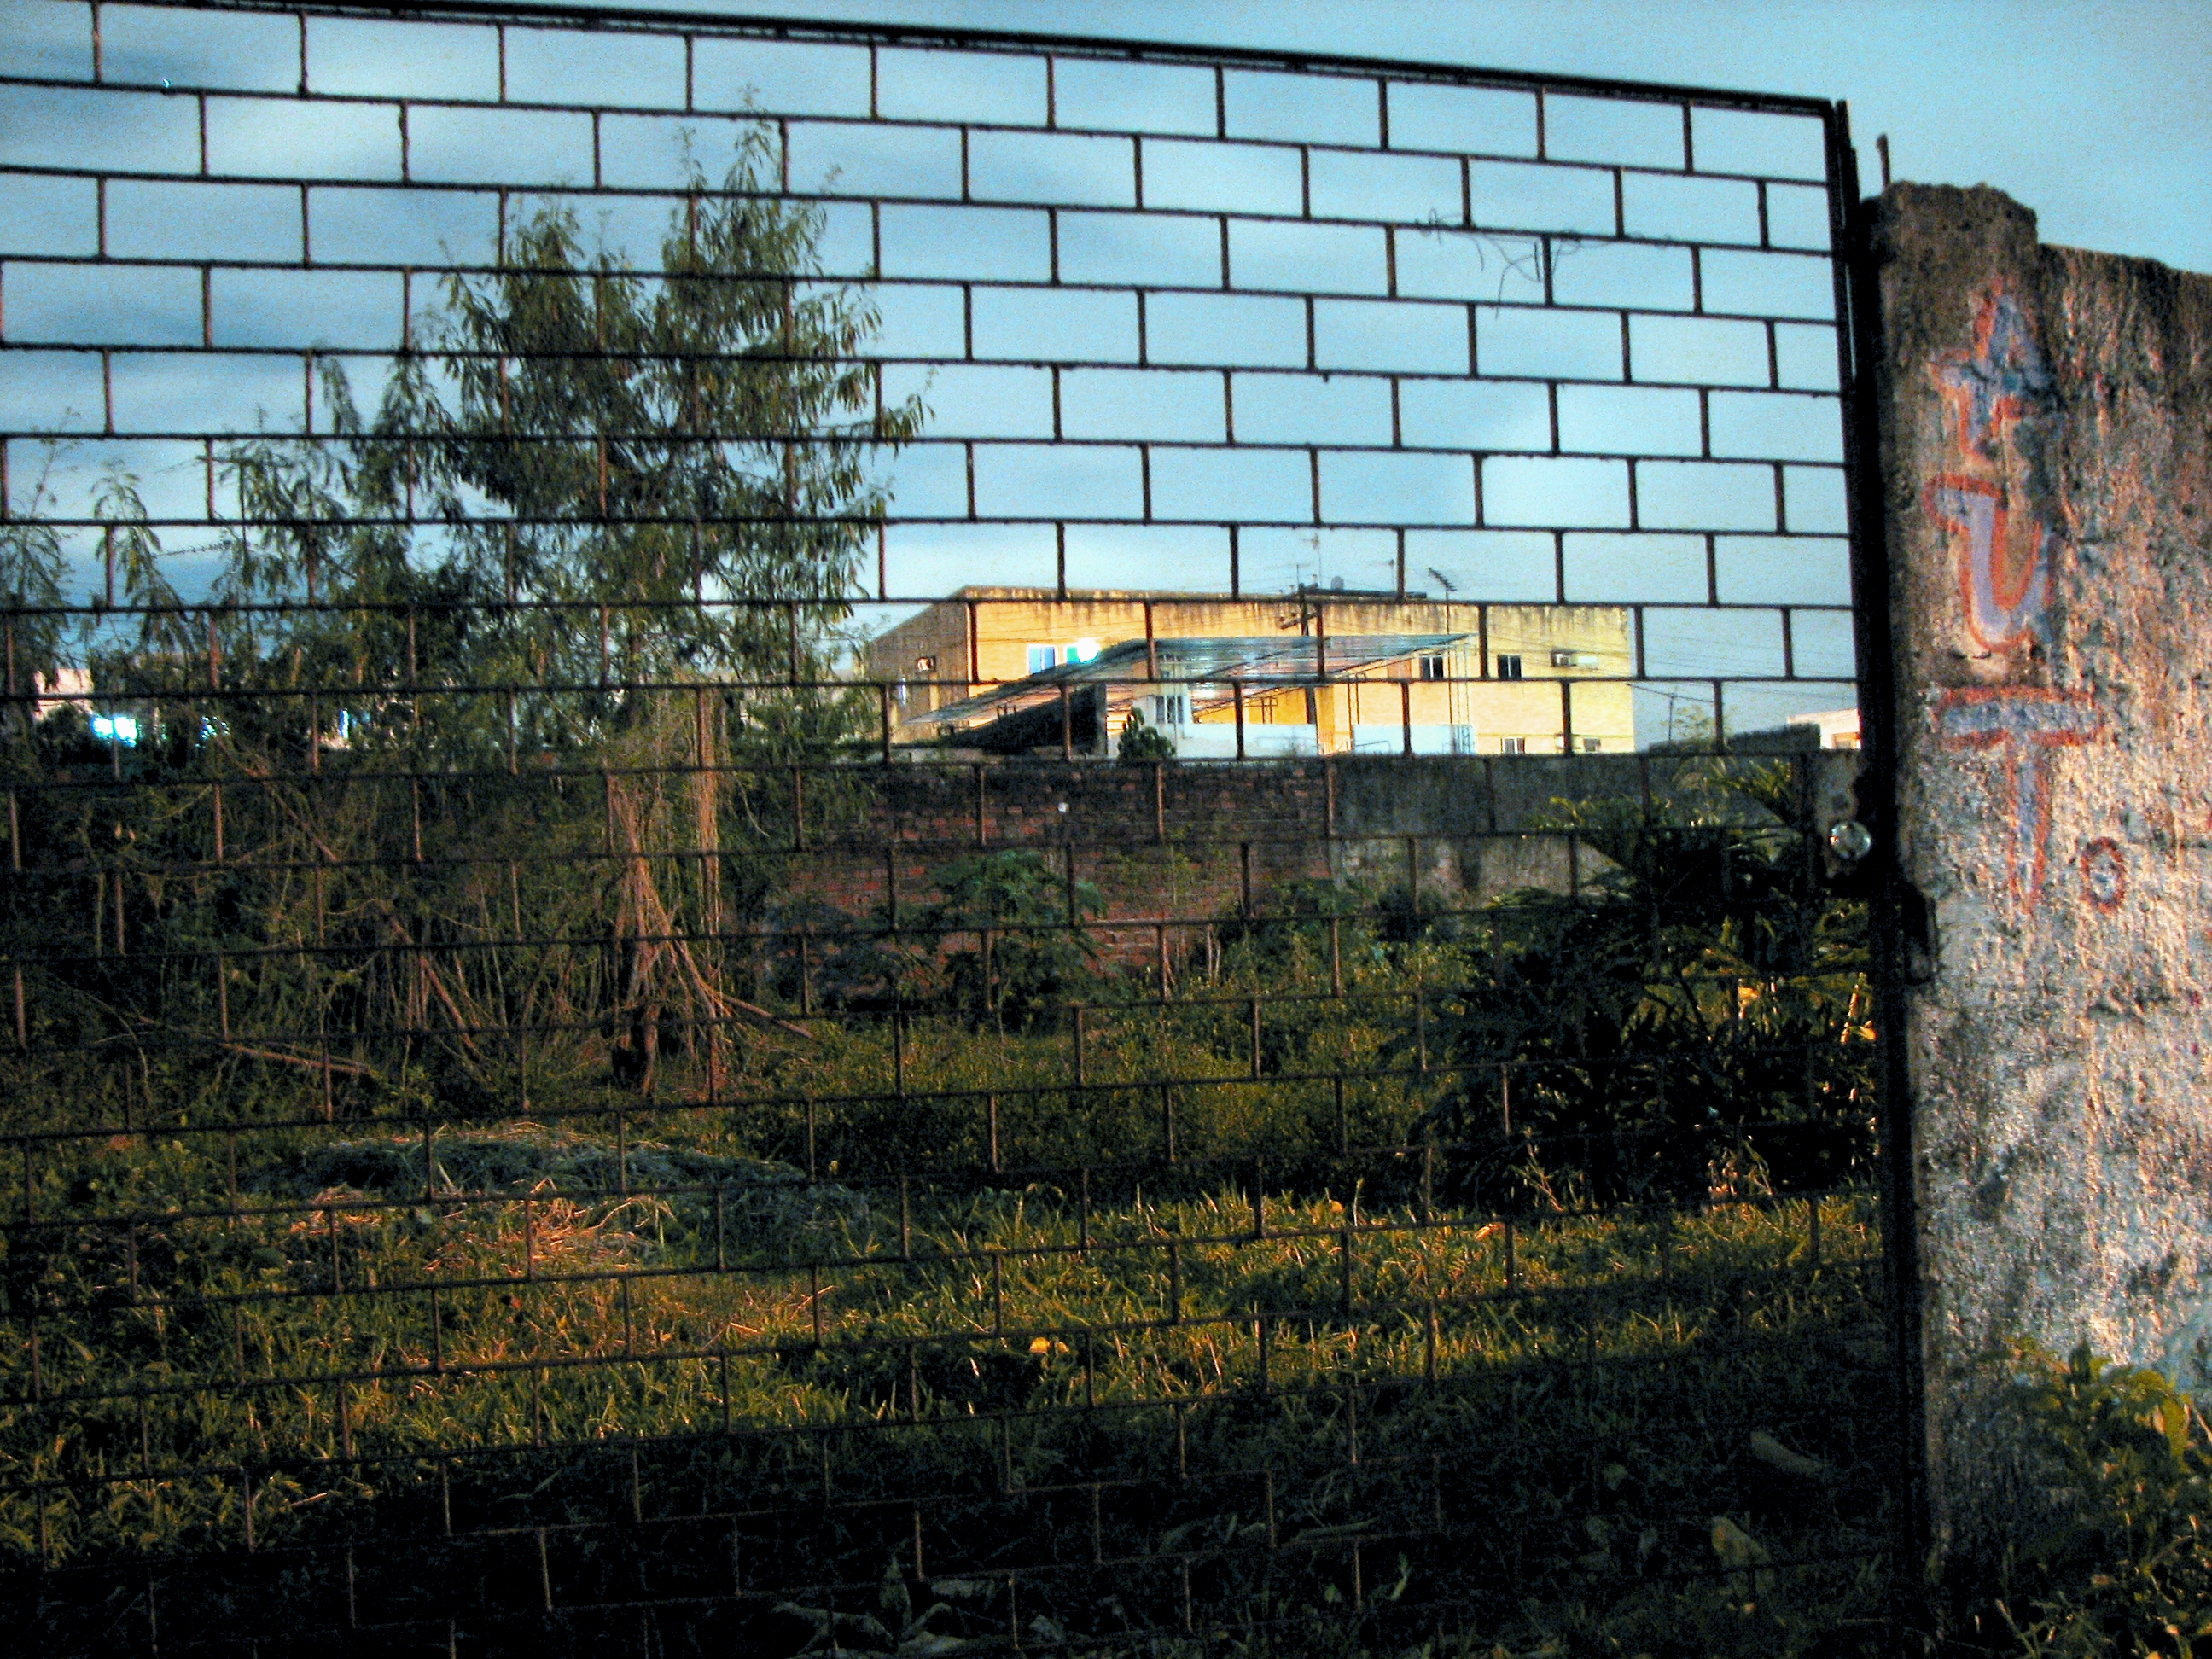
grass, light, architecture, house, wall, land, industry, gate, stadium, muro, luz, port o, capim, terreno, urban area